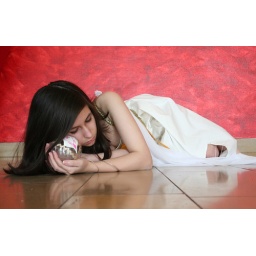
the dress and feather ball is made by me. I love it !